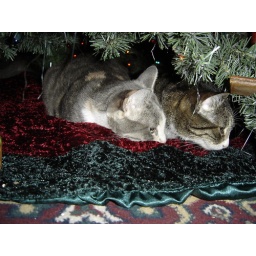
cats sleeping under the tree